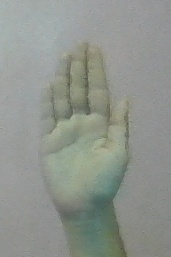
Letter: seen